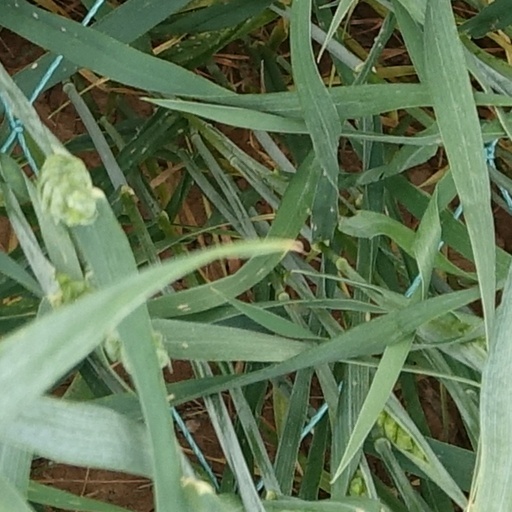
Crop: wheat